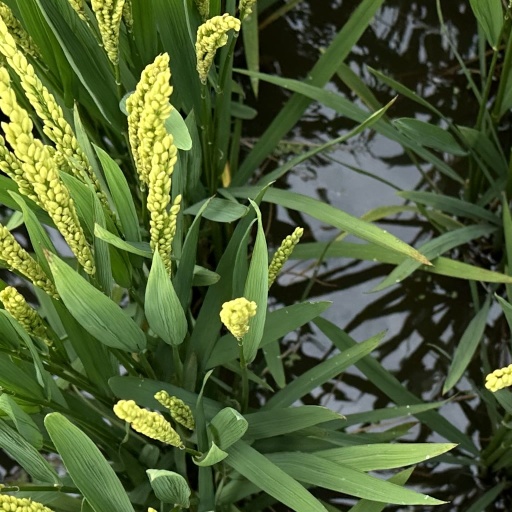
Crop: rice